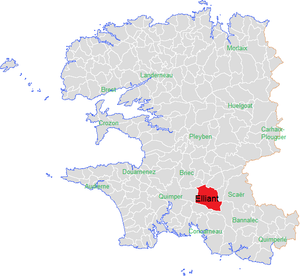
localisation de la commune d'Elliant dans le département du Finistère
Elliant [εljɑ̃] est une commune française du département du Finistère, dans la région Bretagne, en France. Elle est jumelée depuis 1997 à la ville de Mountbellew en Irlande.